Chinrest

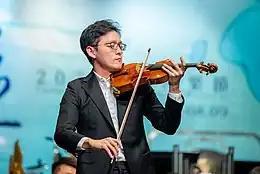
Typical usage of the chinrest for a violinist

The chinrest should be placed so it does not touch or buzz against the tailpiece or belly of the instrument.